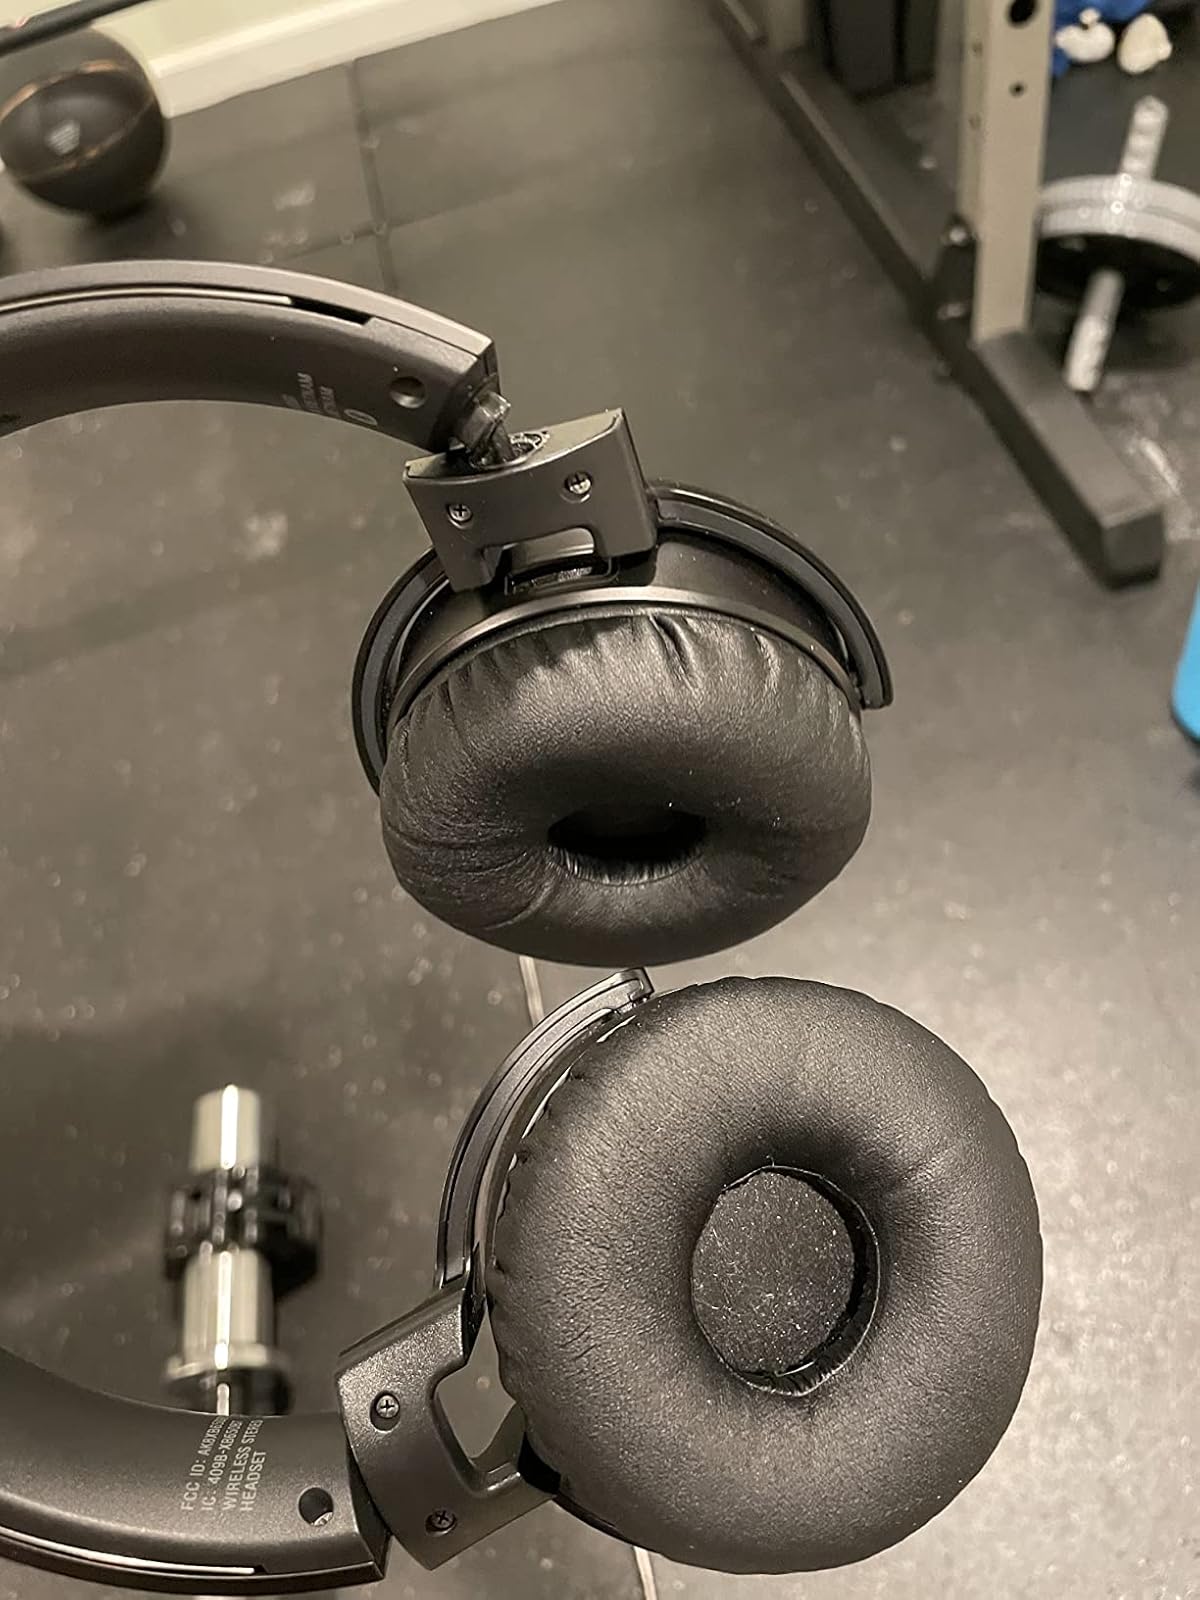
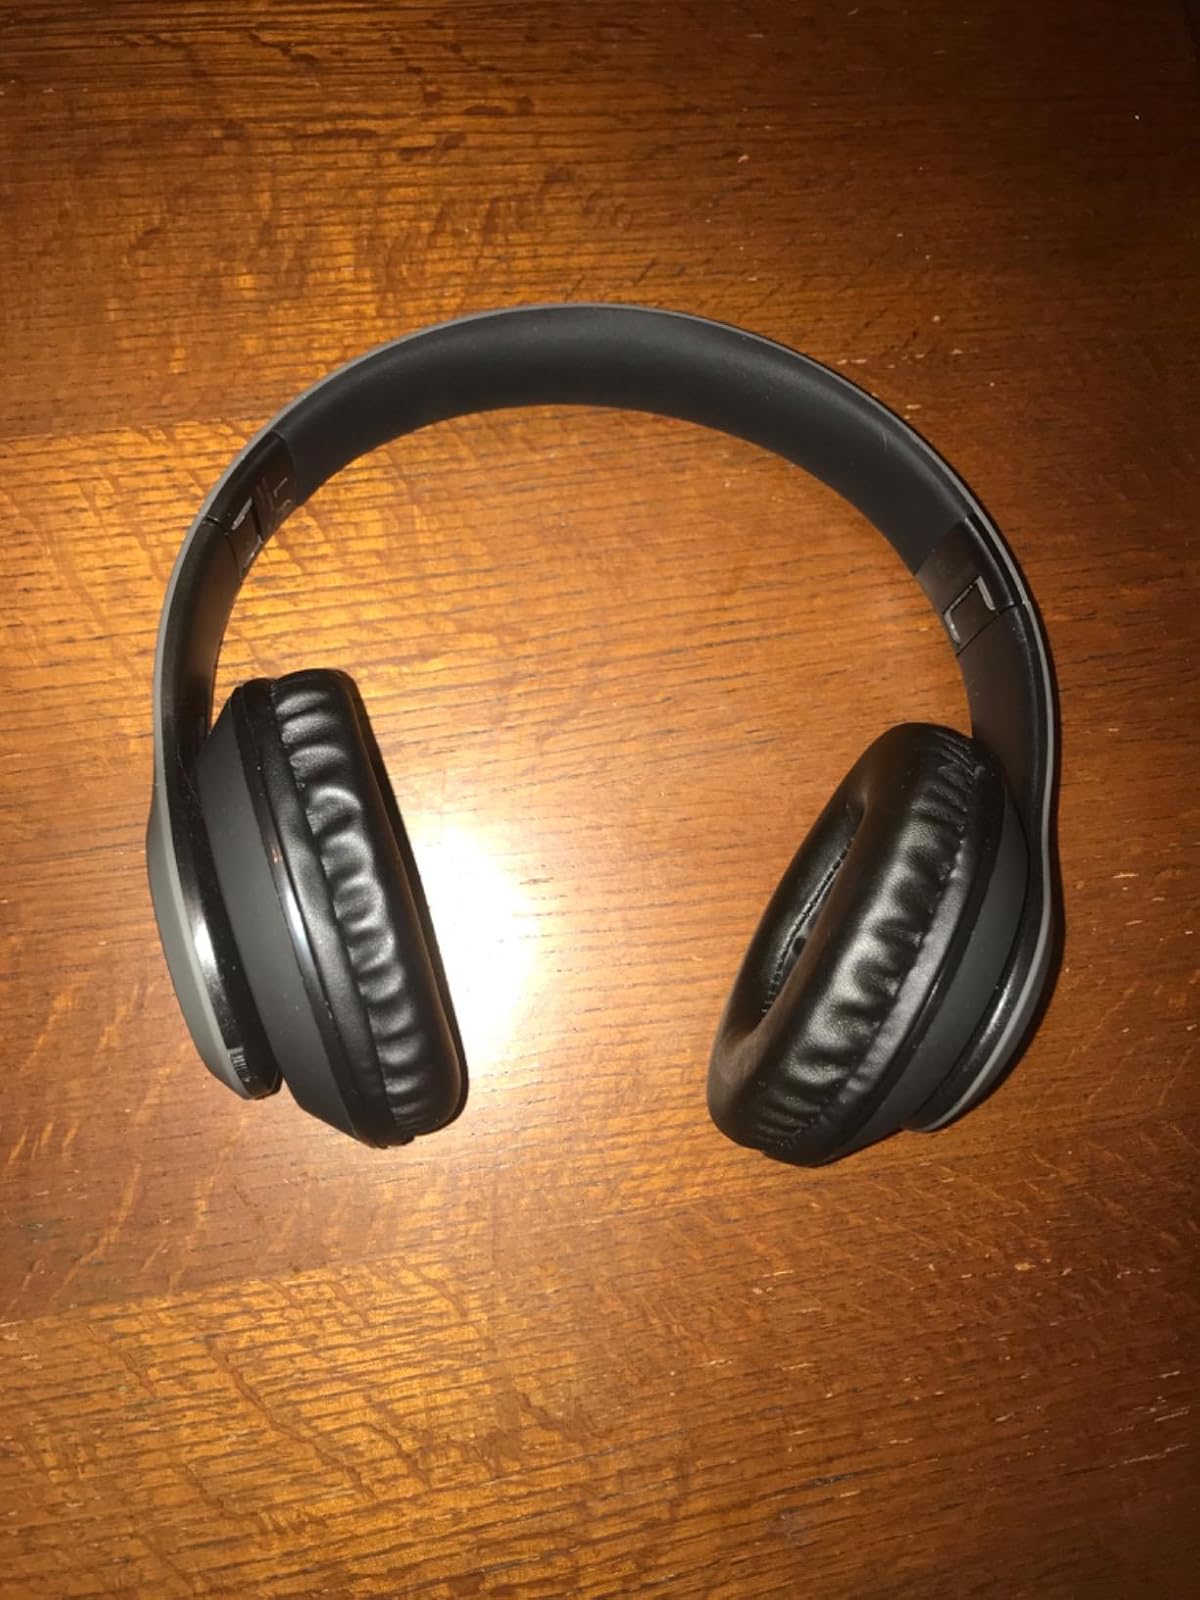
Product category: headphones
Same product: no